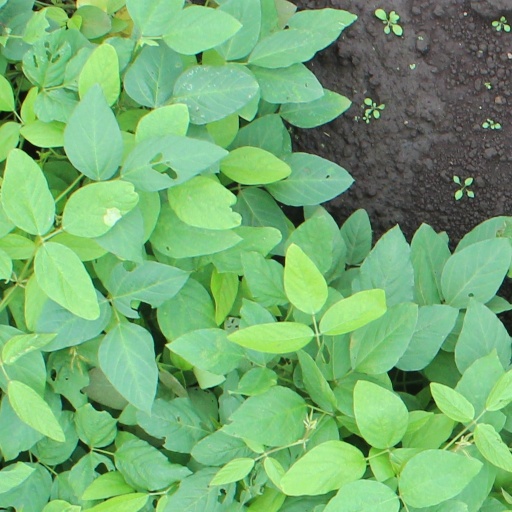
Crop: soybean